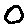
Label: 0